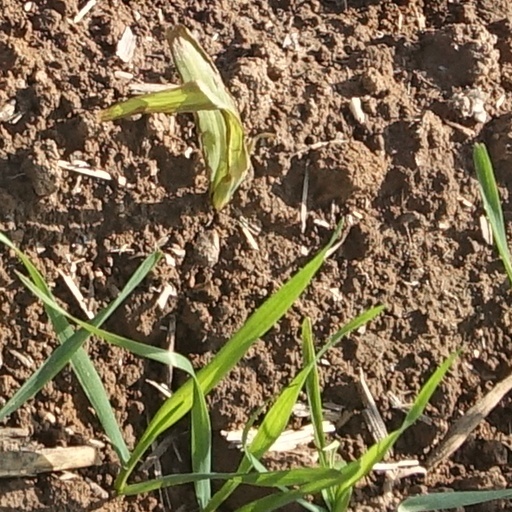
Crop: wheat